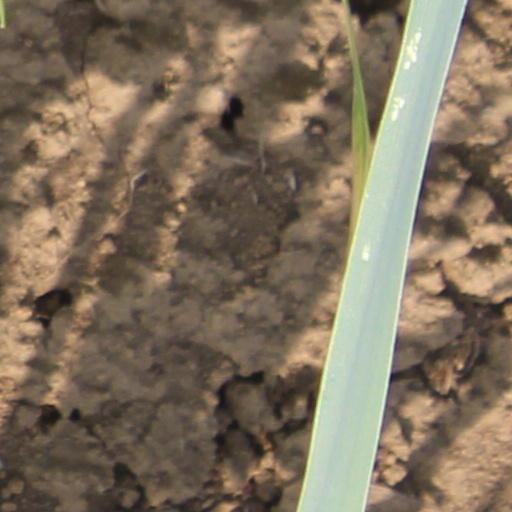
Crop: wheat